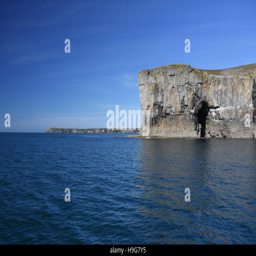
a hole through the rocks on the coast with chapel in the background